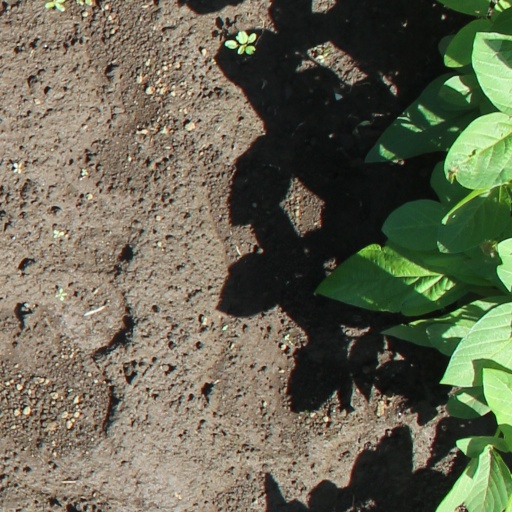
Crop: soybean